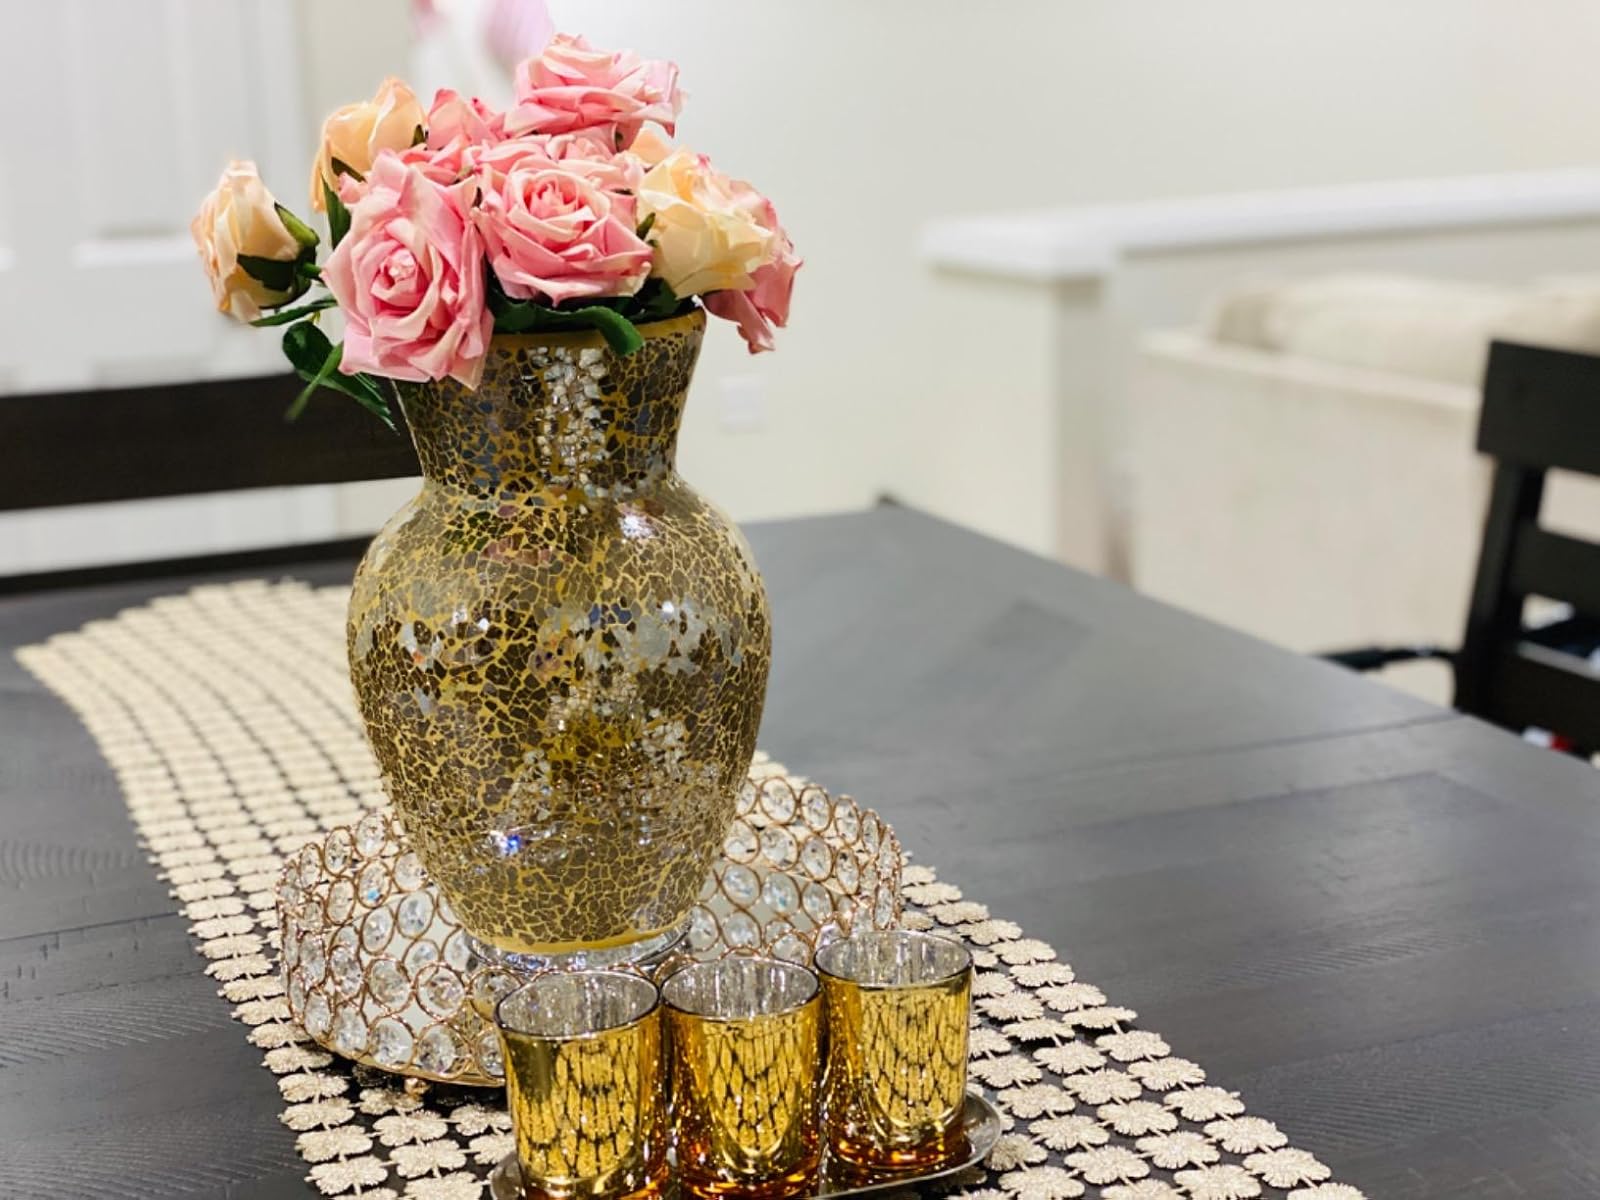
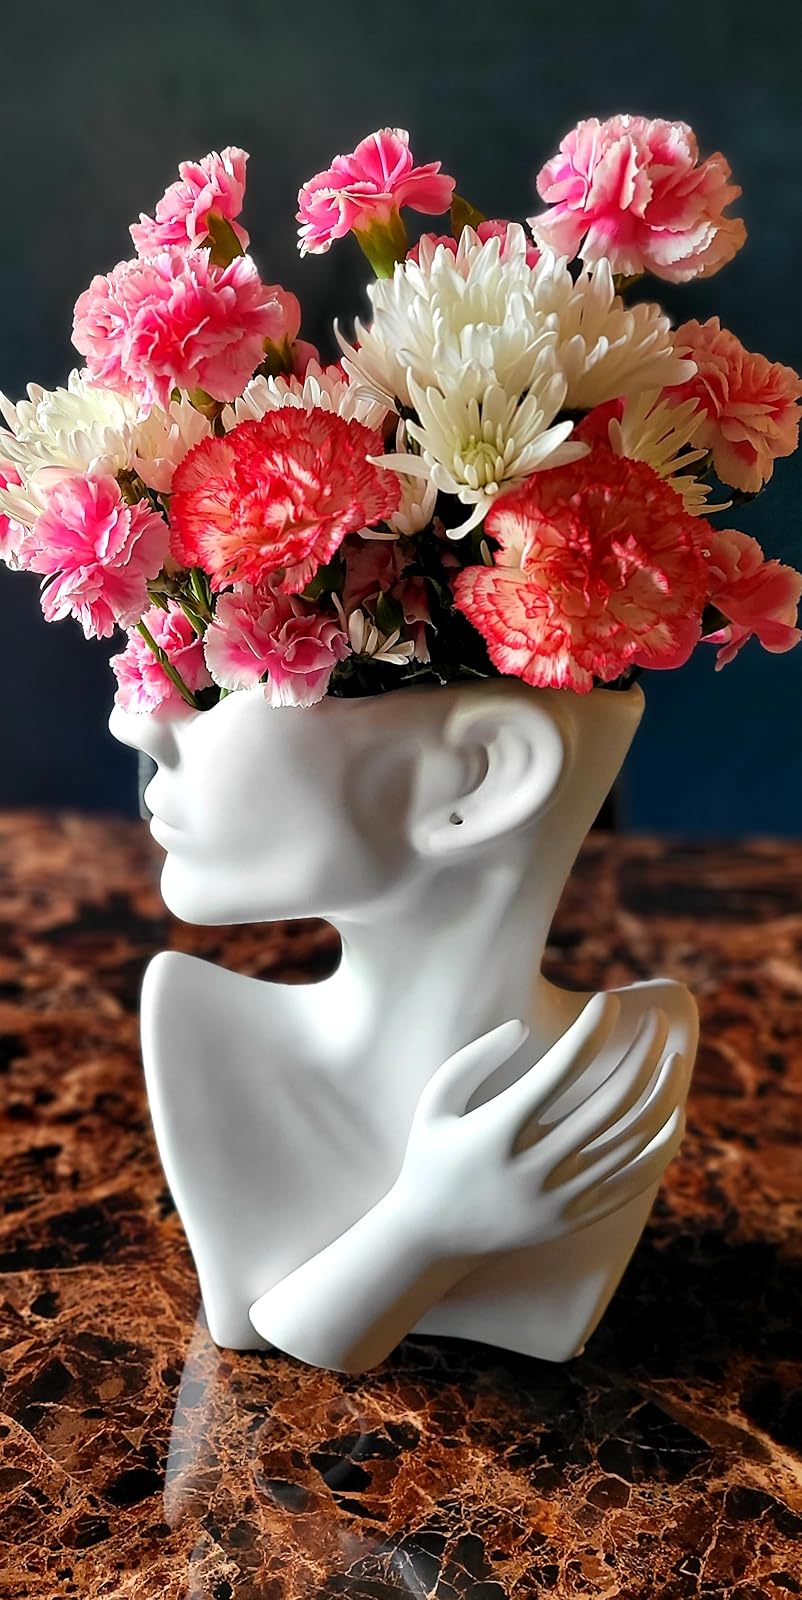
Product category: vase
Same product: no